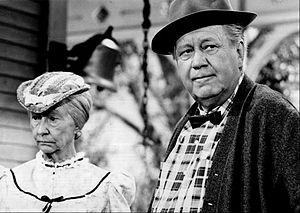
Irene Ryan, née Irene Noblett le 17 octobre 1902 à El Paso, Texas et morte le 26 avril 1973 à Santa Monica, est une actrice américaine.